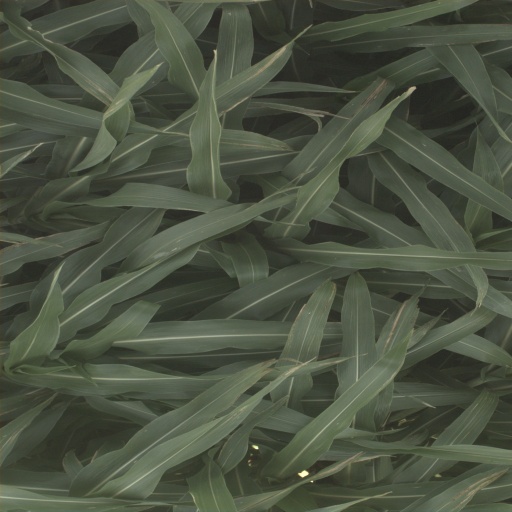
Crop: sorghum